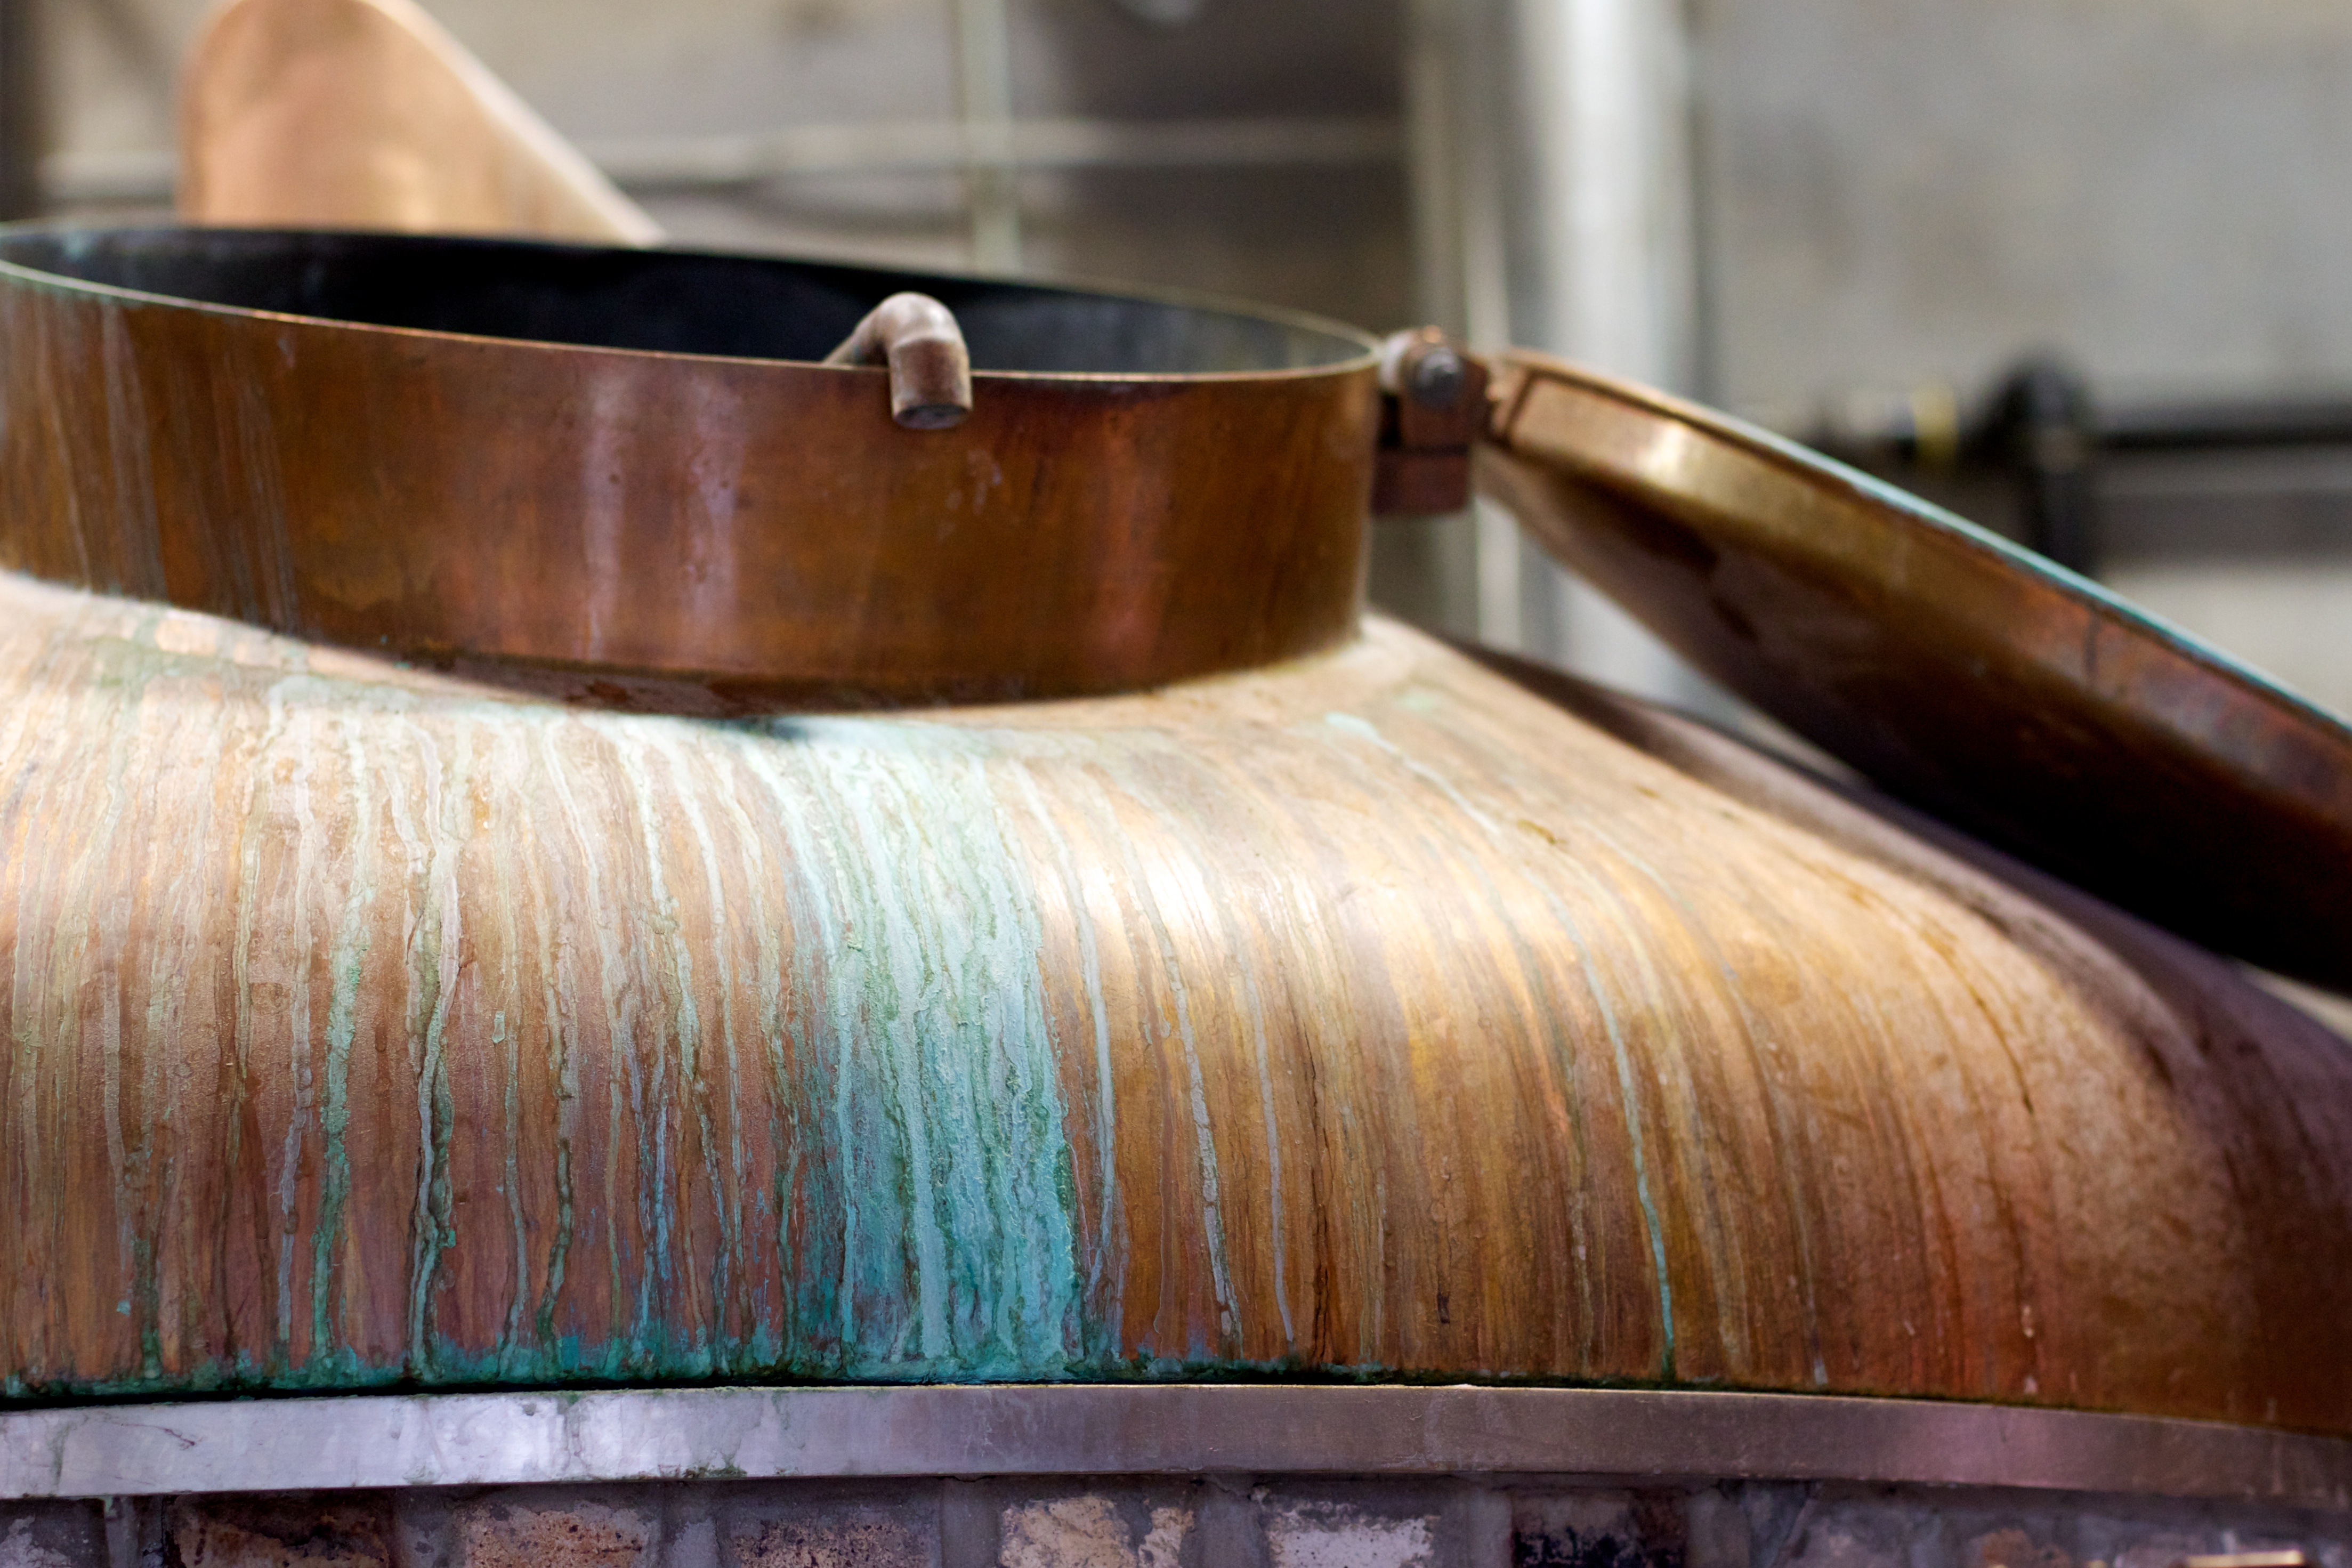
wood, beer, musical instrument, copper, odyssey, man made object, string instrument, plucked string instruments